Answer in natural language. Which object is closer to the camera taking this photo, countertop c x (highlighted by a blue box) or framed landscape photograph with black wood frame (highlighted by a green box)? Choose between the following options: framed landscape photograph with black wood frame (highlighted by a green box) or countertop c x (highlighted by a blue box)
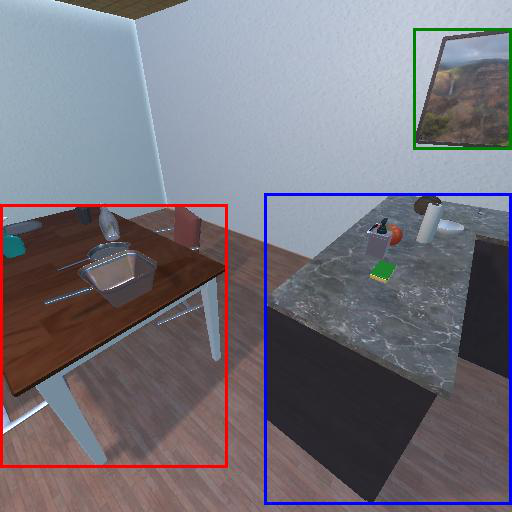
<answer>framed landscape photograph with black wood frame (highlighted by a green box)</answer>